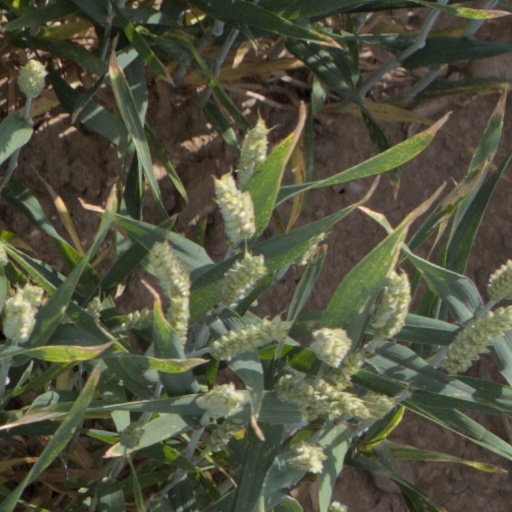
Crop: wheat